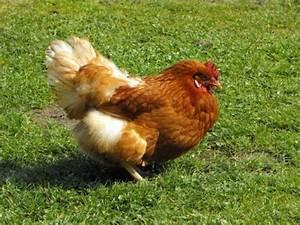
chicken